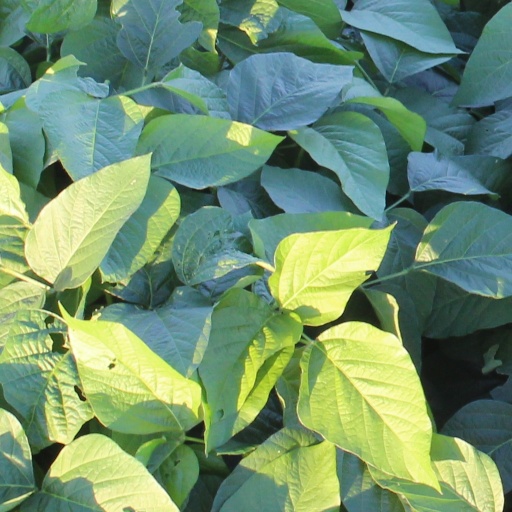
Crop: soybean